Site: brandenburg
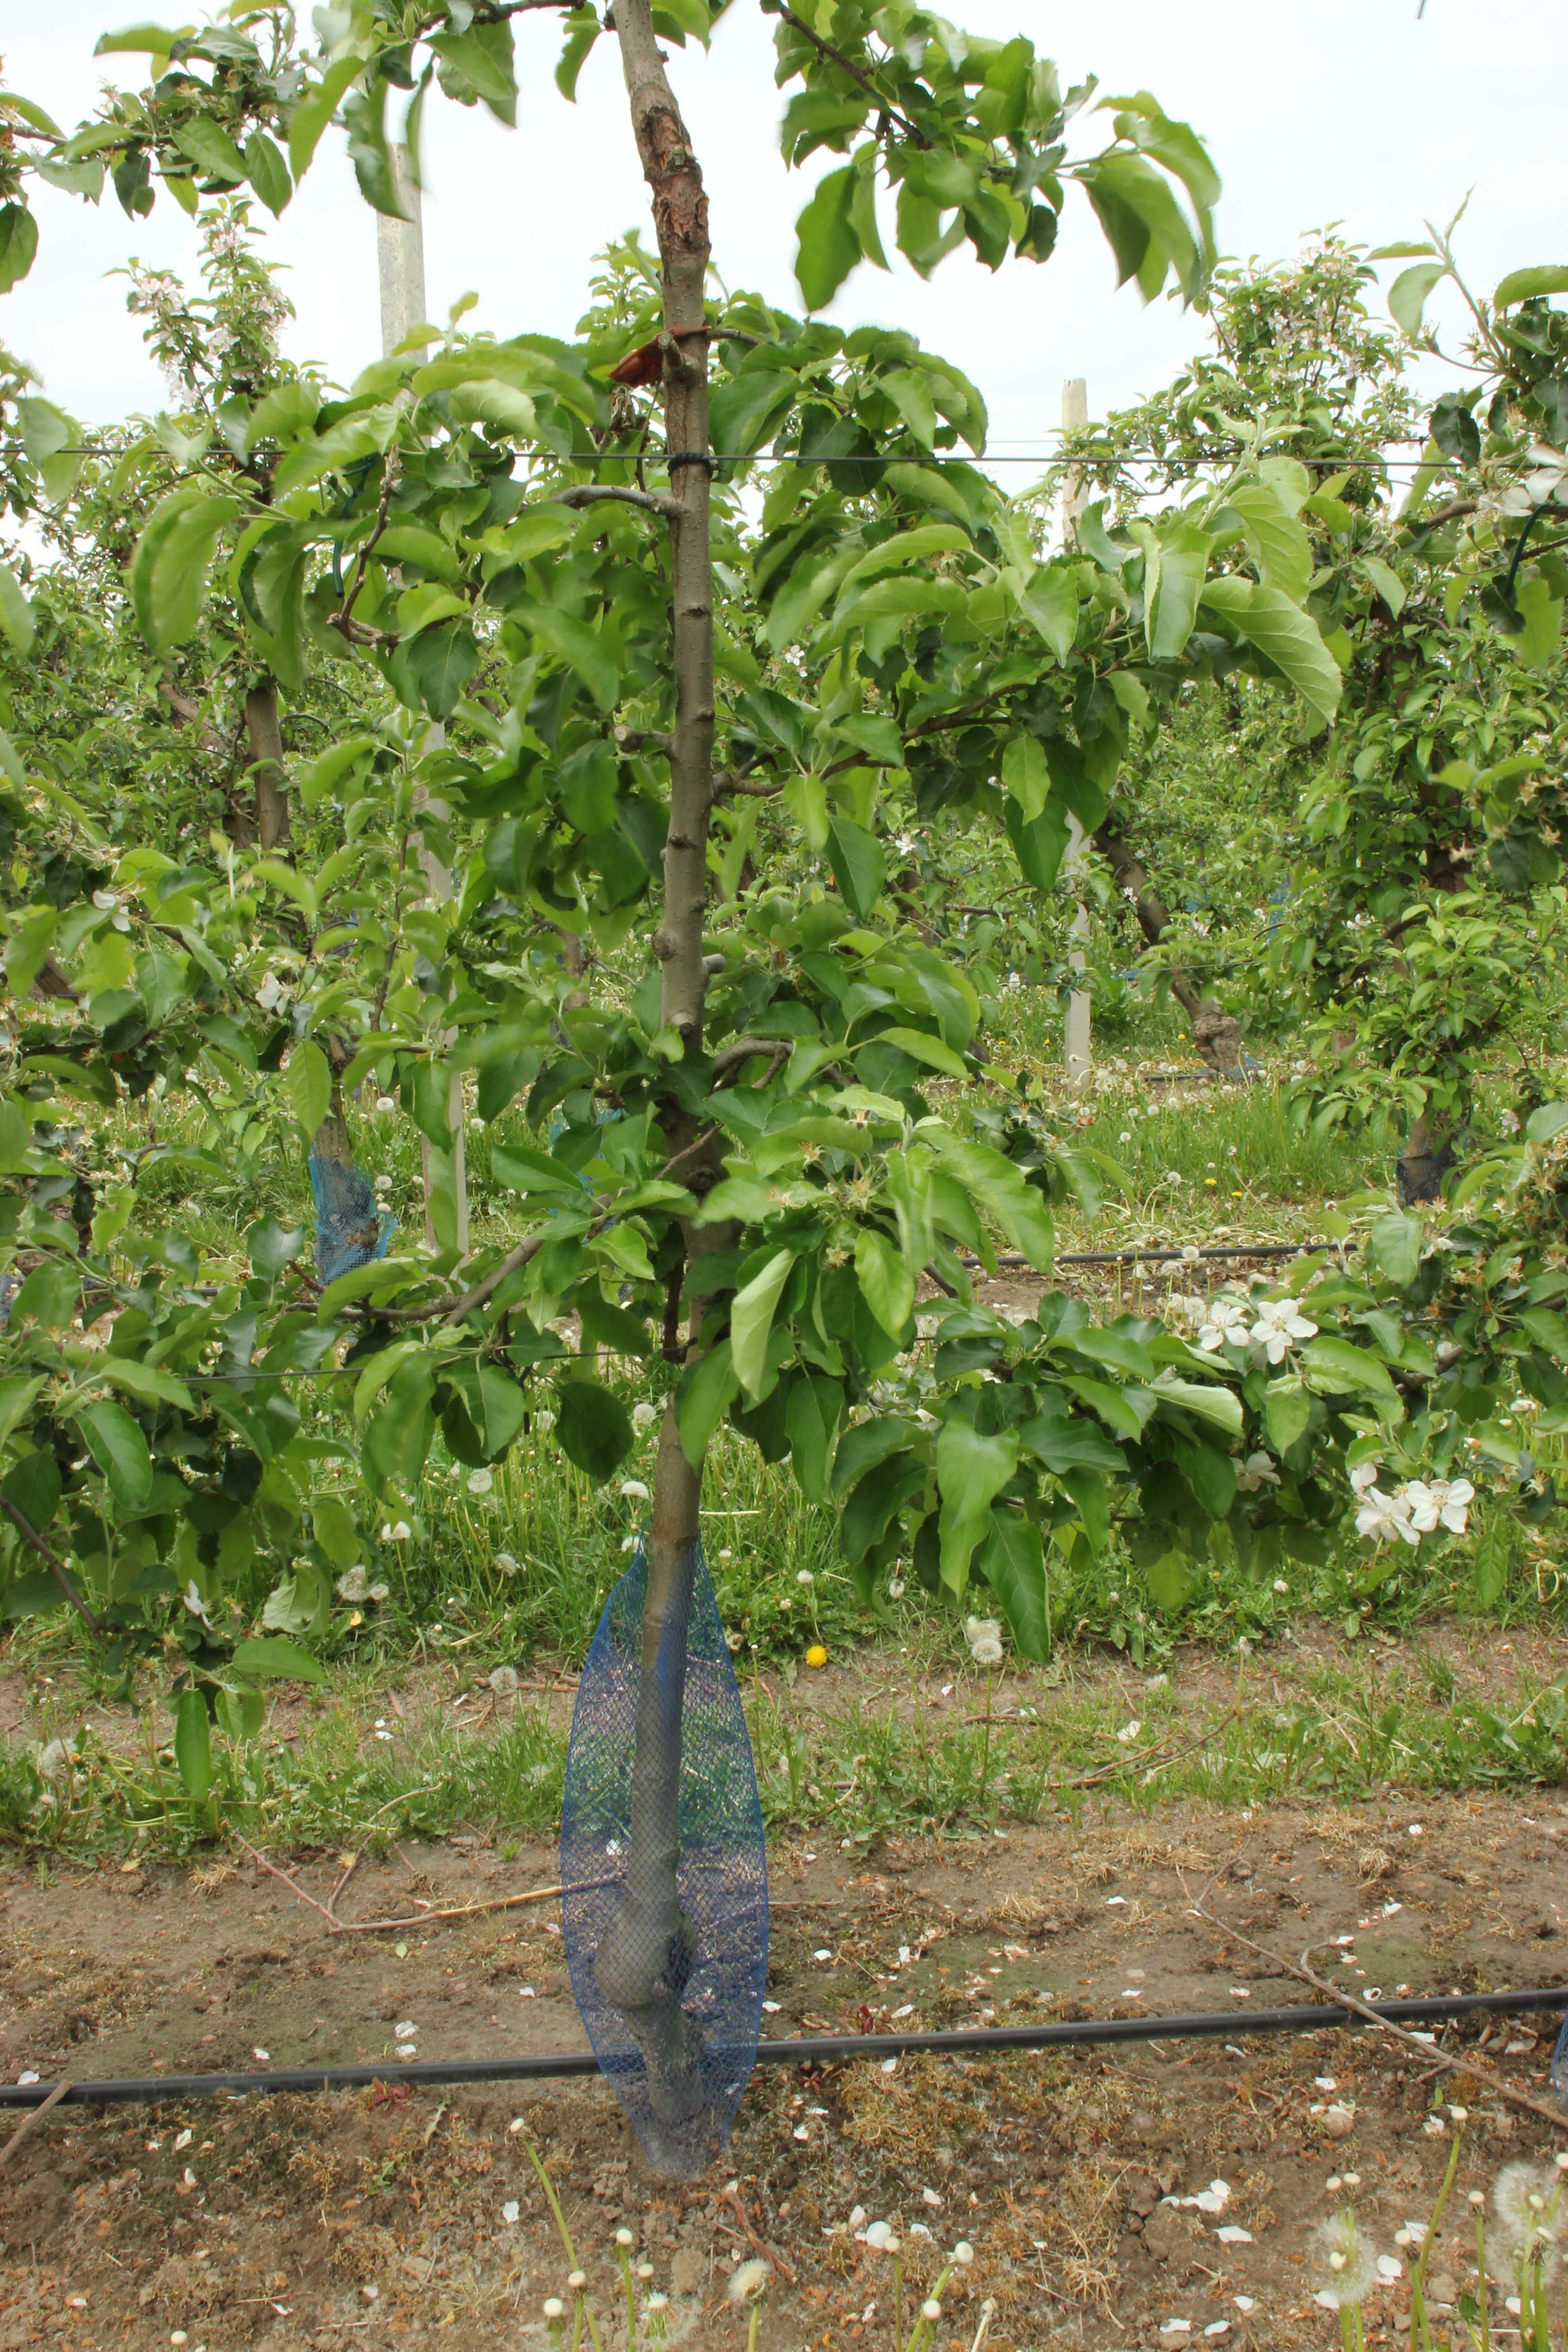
Growth stage (BBCH 67): Flowering